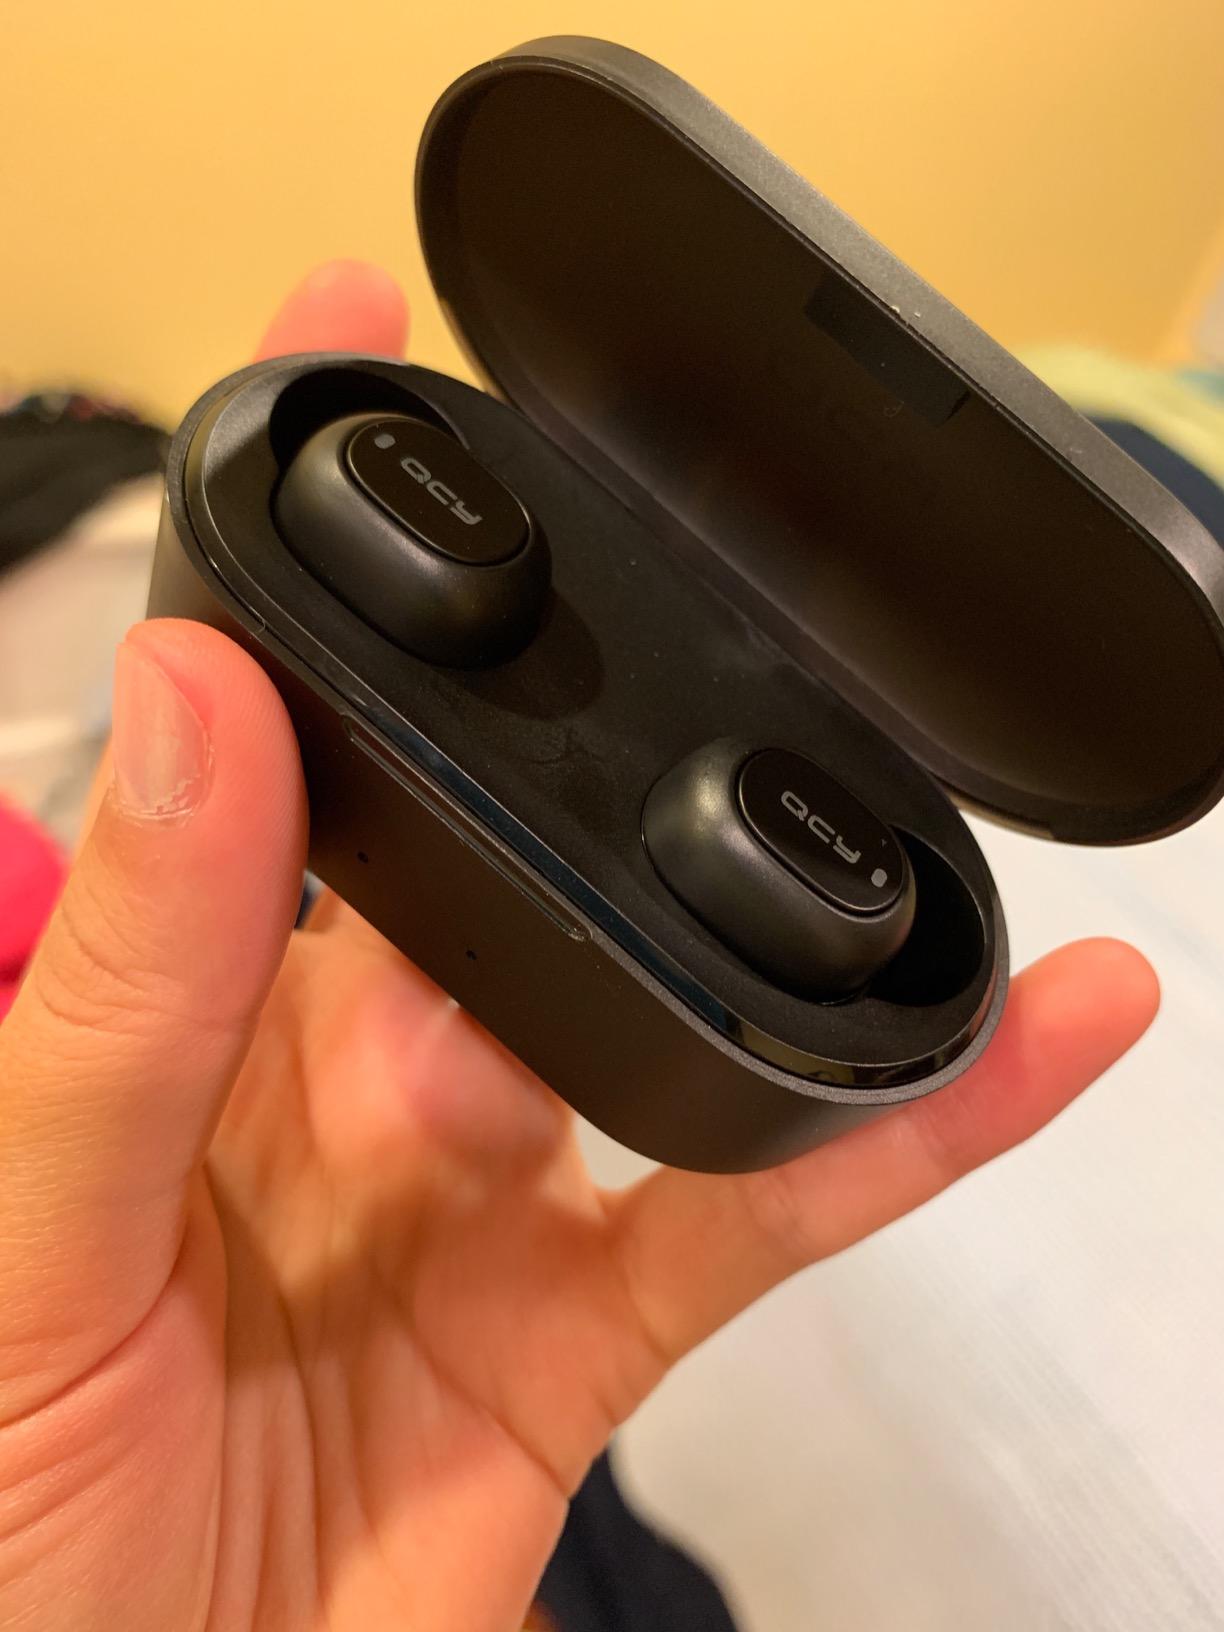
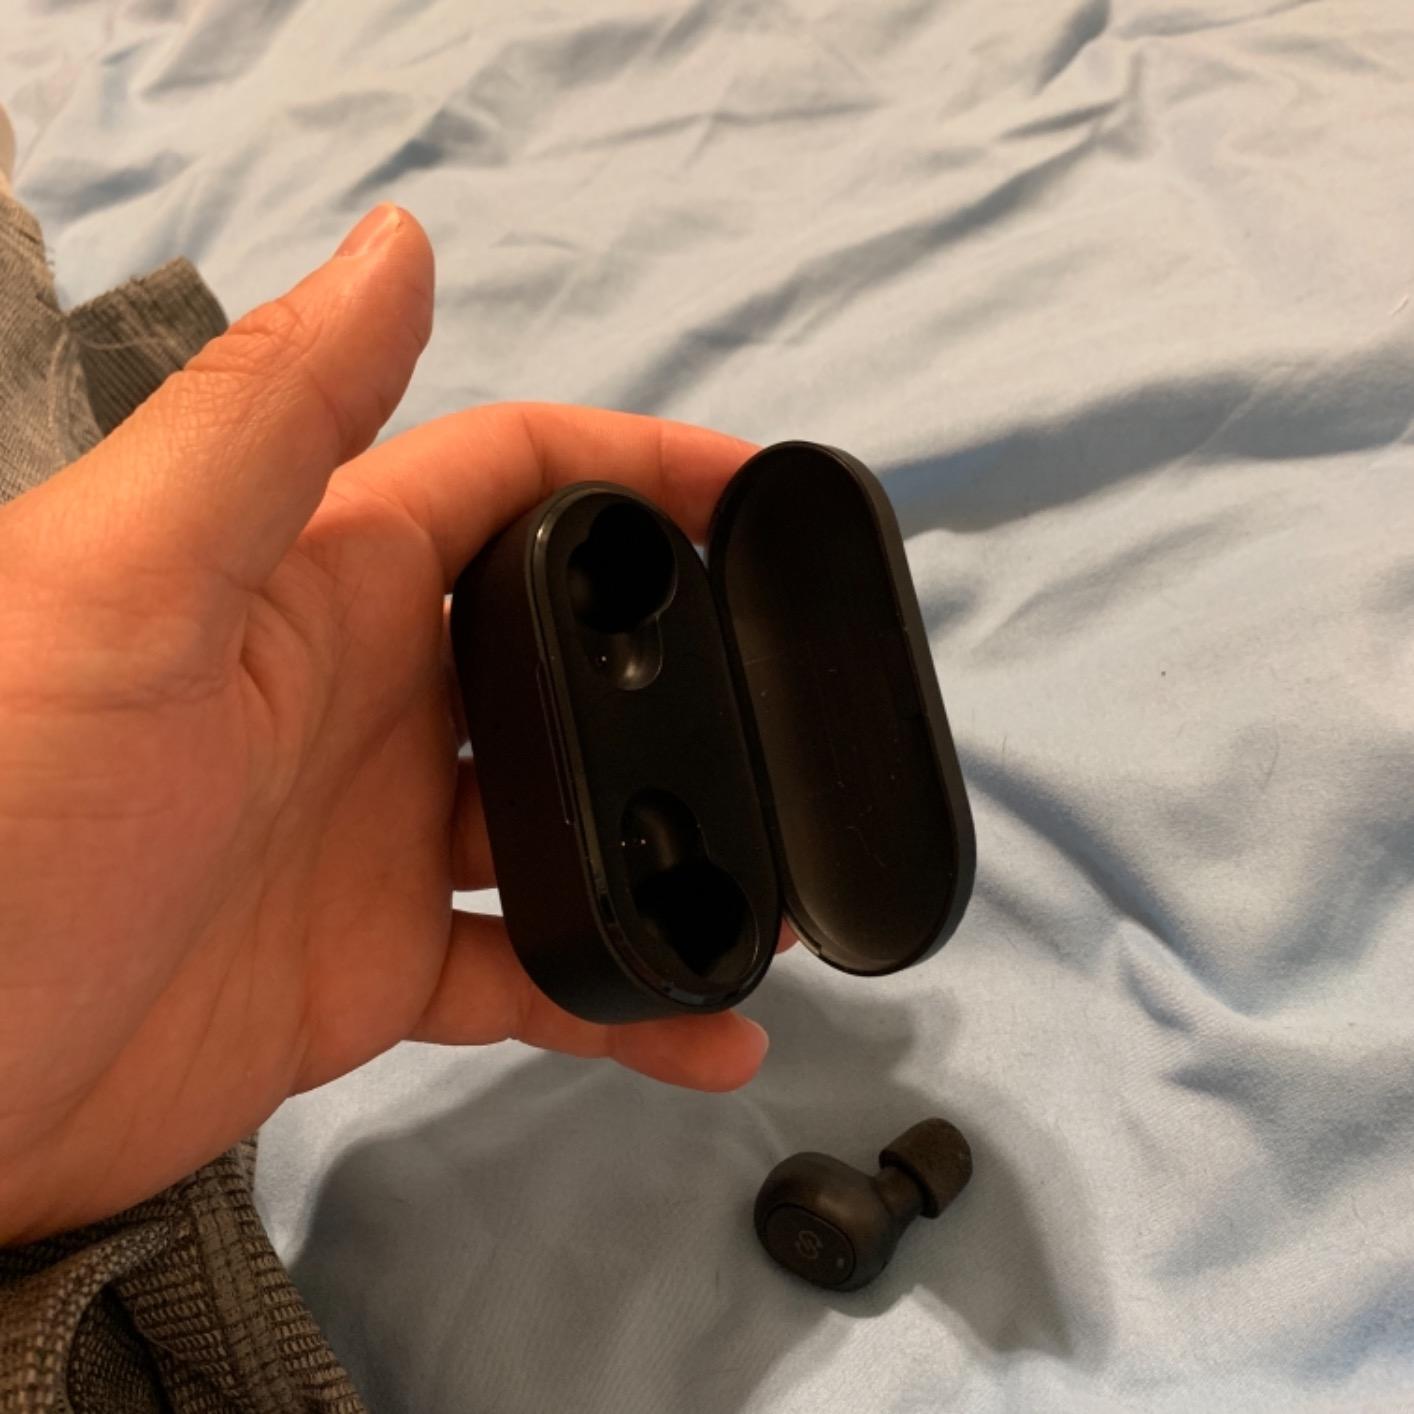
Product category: earbuds
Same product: no